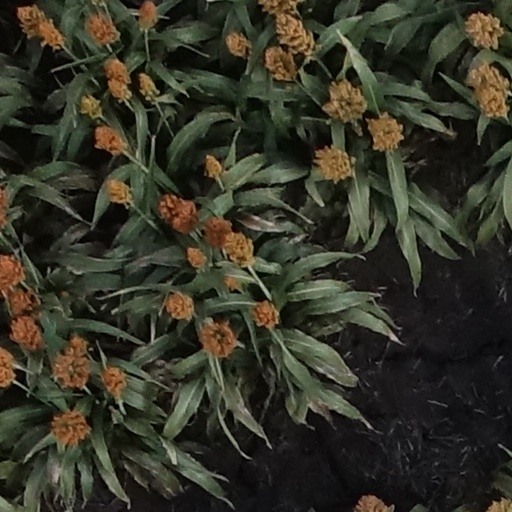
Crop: sorghum